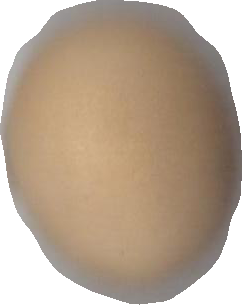
Variety: Grobogan